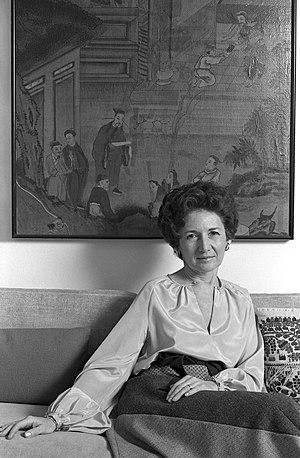
Ada Louise Huxtable, née le 14 mars 1921 à New York et morte le 7 janvier 2013 dans la même ville, est une journaliste et critique d'architecture américaine. Impliquée dans le mouvement moderne, elle fut chargée de la chronique d'architecture du New York Times durant vingt ans. Elle reçoit le Prix Pulitzer en 1970 pour son travail et est considérée comme la première critique journalistique à avoir travaillé à temps plein pour un journal aux États-Unis.